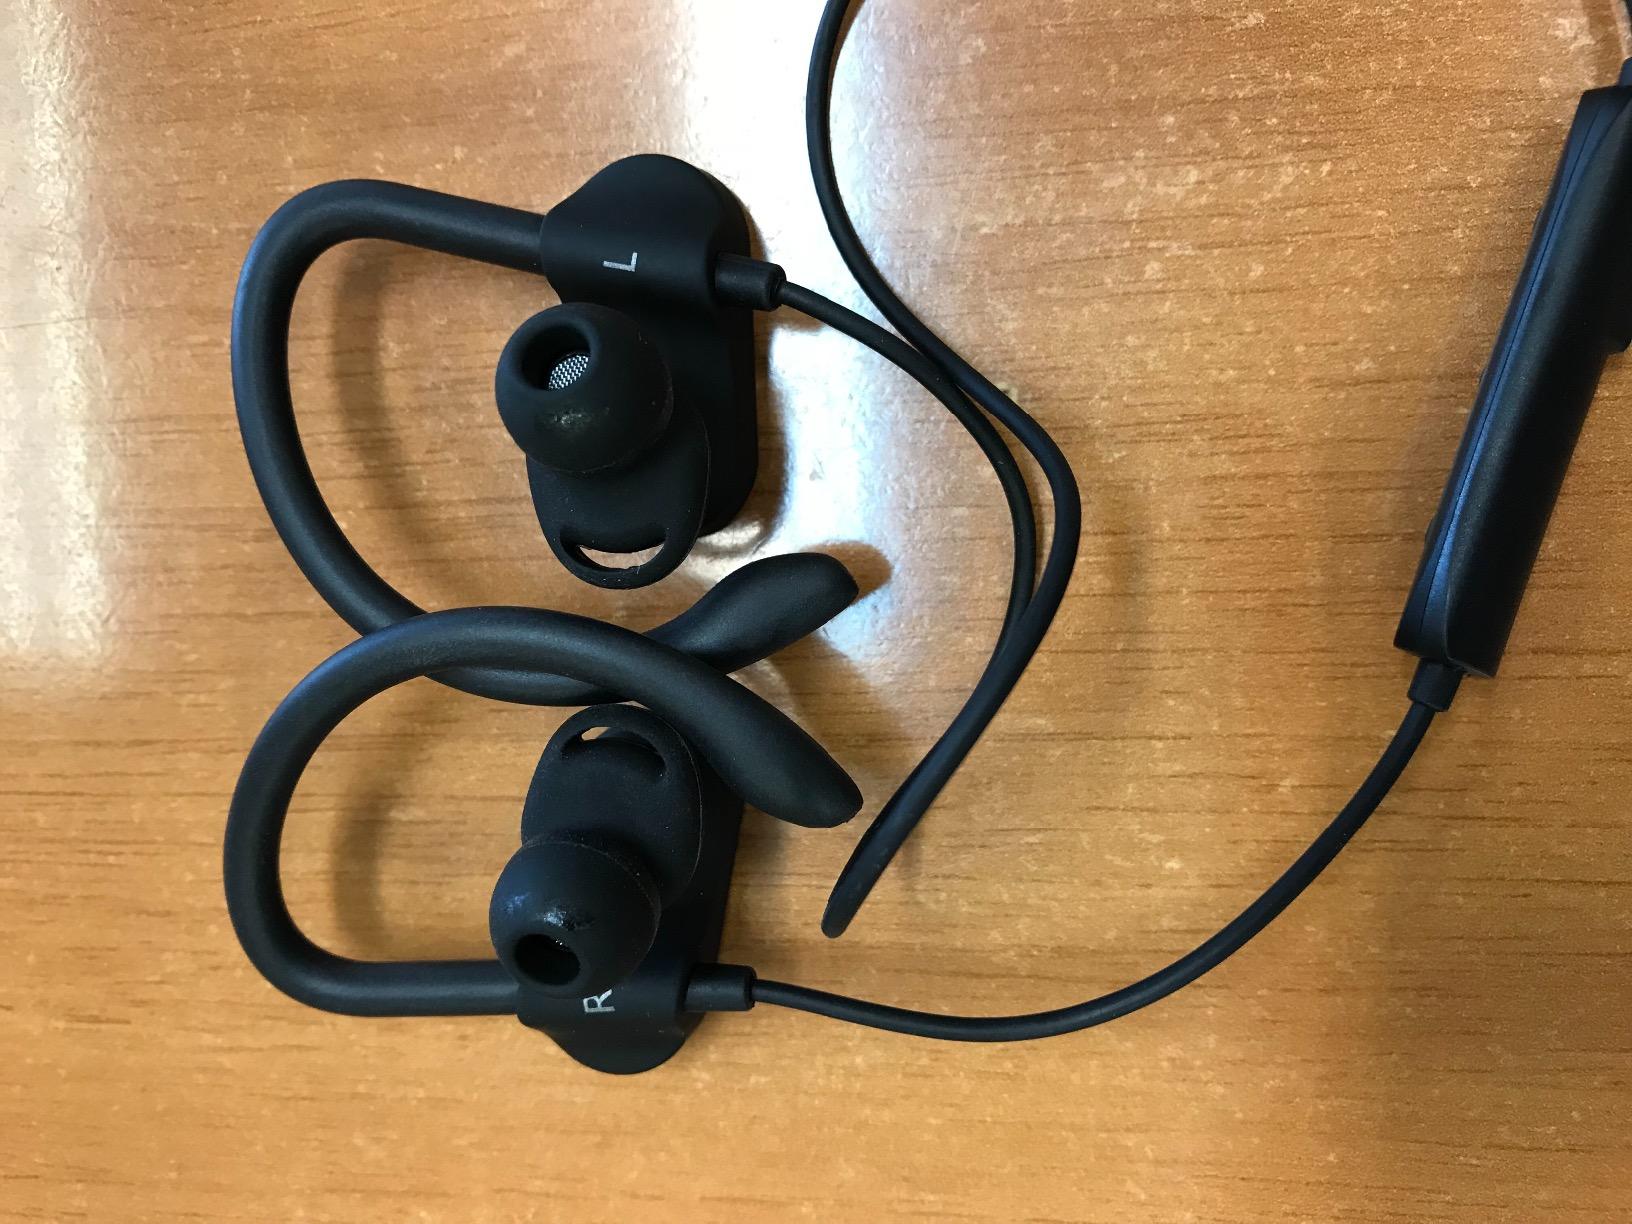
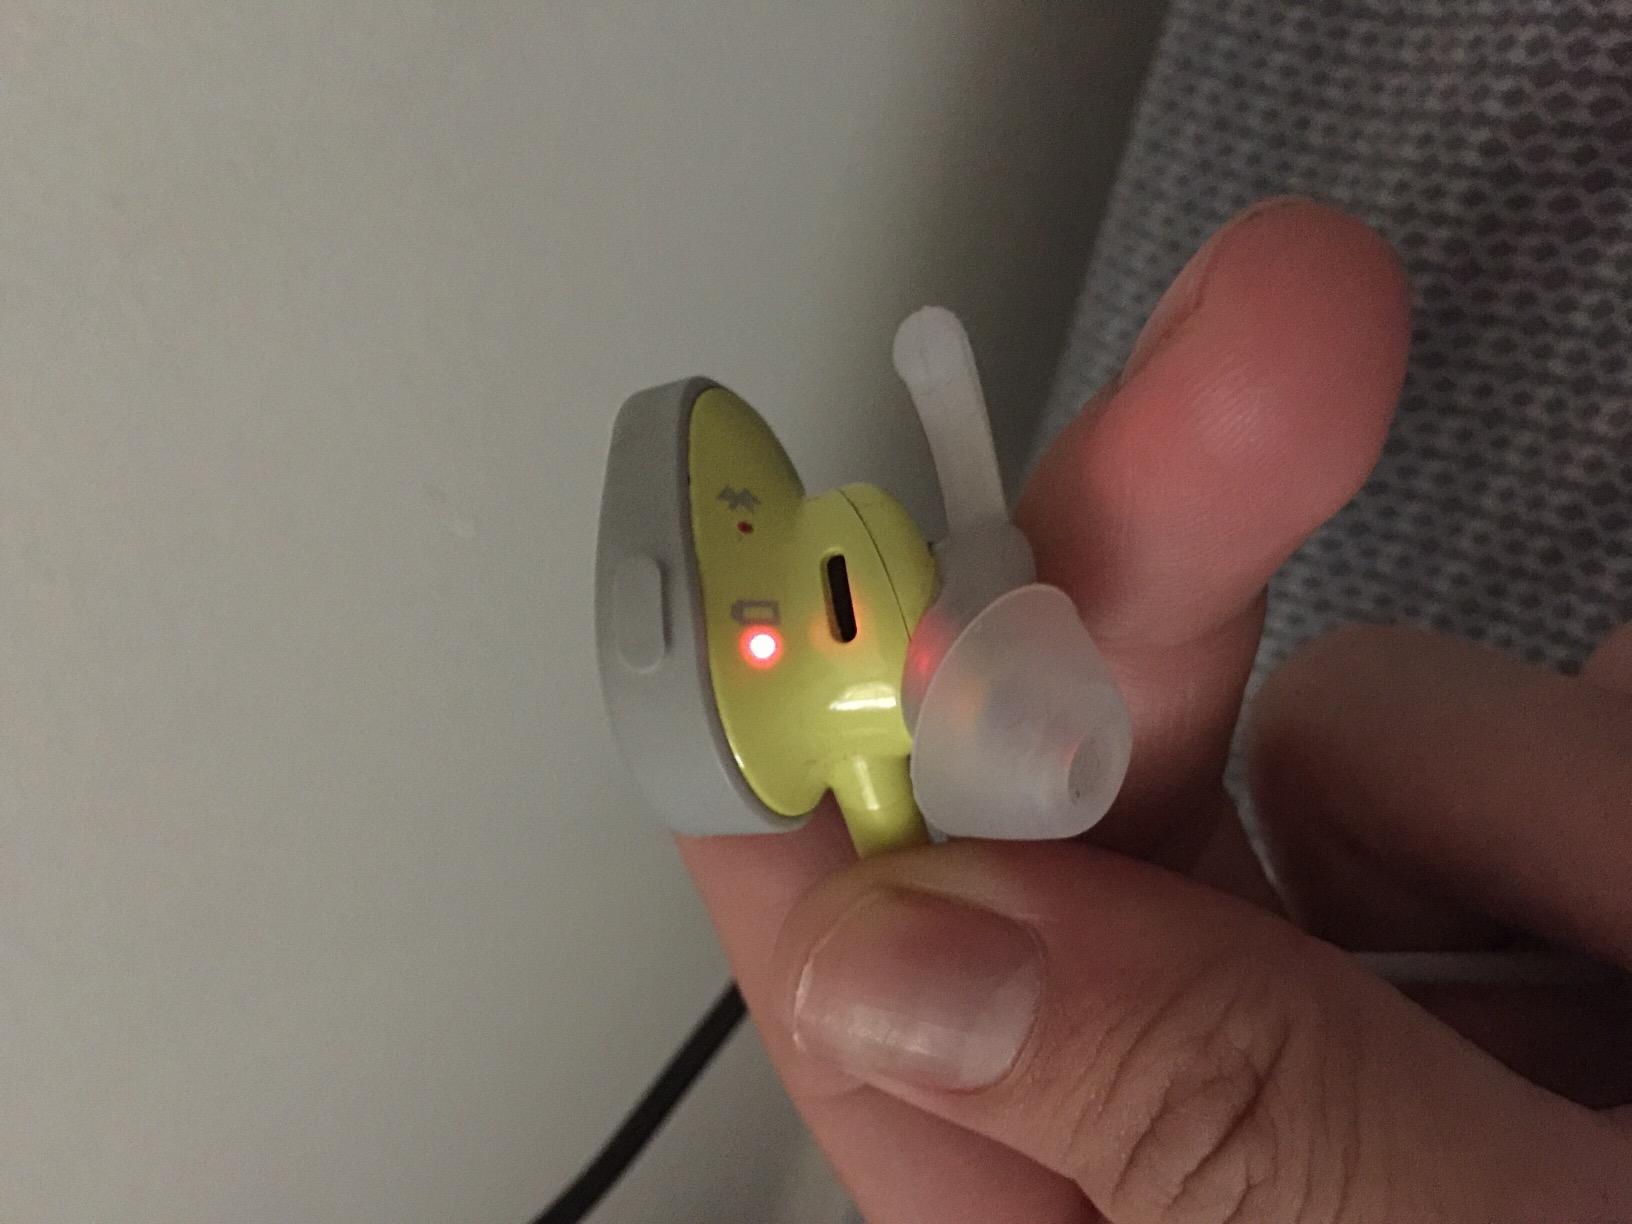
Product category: headphones
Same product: no